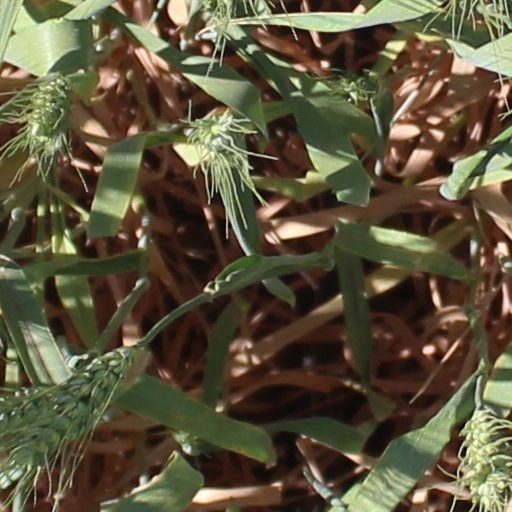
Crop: wheat